Codex Aureus of Echternach

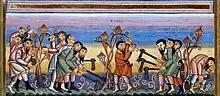
Labourers in the vineyard

The pages before Matthew take the story from the Annunciation to the "Feast in the House of Levi", and those before Mark cover miracles from the Wedding at Cana to the Samaritan thanking Jesus after Cleansing ten lepers (Luke 17:11-19). The scenes before Luke show four of the parables of Jesus, each over a whole page: the "Parable of the Workers in the Vineyard", "Parable of the Wicked Husbandmen", the "Parable of the great banquet" and the "Rich man and Lazarus". The pages preceding John cover the final period, from the Passion of Jesus to his Ascension and Pentecost.